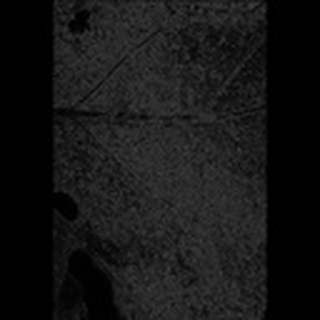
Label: cotton_aphids